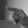
ASL letter: P